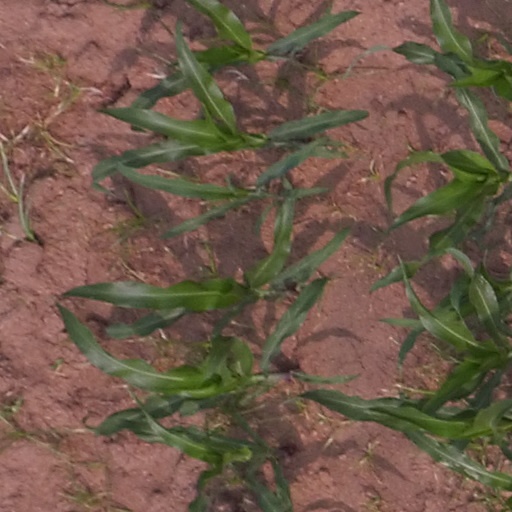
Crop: maize; corn